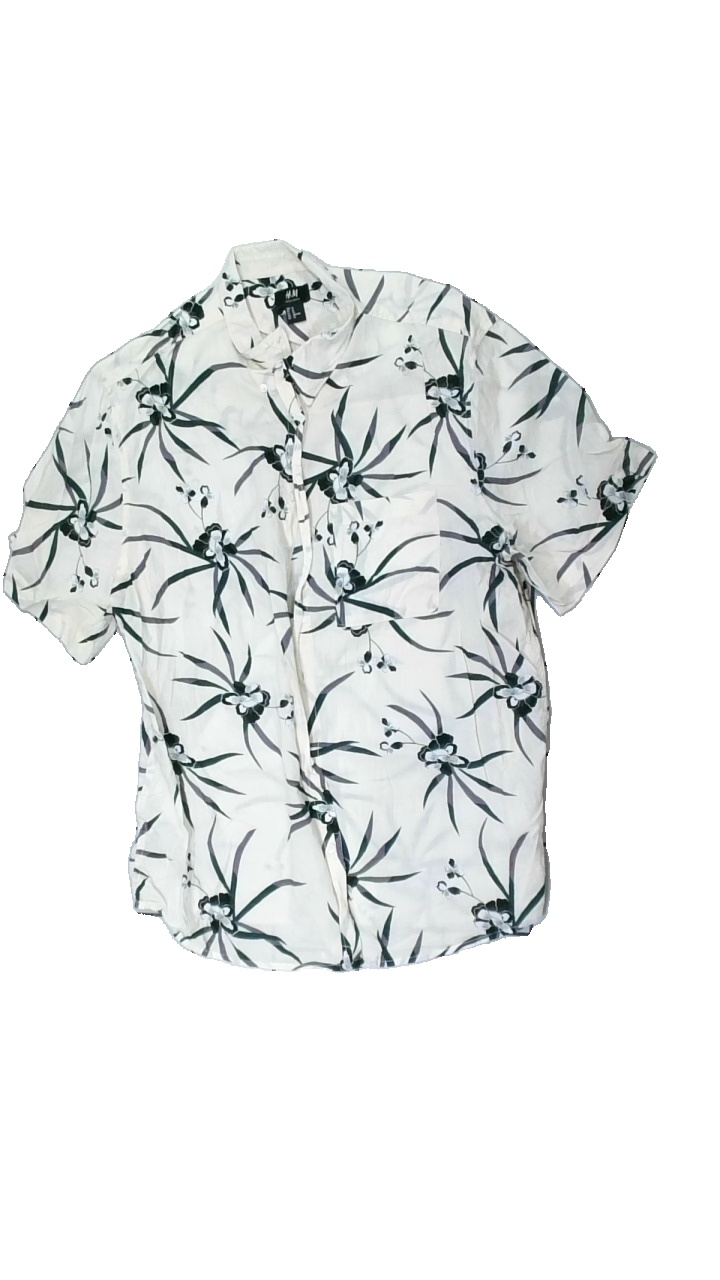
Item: Shirt (Men)
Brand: H&m
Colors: White, Green, Purple, Multicolor
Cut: Regular, Cropped
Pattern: Floral print
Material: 100% cotton
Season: All
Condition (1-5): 3
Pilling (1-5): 4
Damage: stain
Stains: Minor
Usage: Export
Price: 50-100